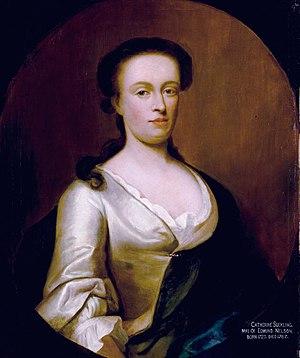
Edmund Nelson est un prêtre anglican britannique et le père de l'amiral Horatio Nelson.
Catherine Suckling est la mère de l'amiral Horatio Nelson.
Horatio Nelson, 1ᵉʳ vicomte Nelson, duc de Bronte, né le 29 septembre 1758 à Burnham Thorpe et mort le 21 octobre 1805 au large du cap de Trafalgar, est un vice-amiral britannique. Il s'est illustré pendant les guerres de la Révolution française et napoléoniennes notamment à la bataille de Trafalgar, où il remporte une victoire décisive pour la Grande-Bretagne, qui inaugure la suprématie de la Royal Navy, mais y perd la vie. Il est couramment appelé l’amiral Nelson par les Français et Lord Nelson par les Anglo-Saxons.